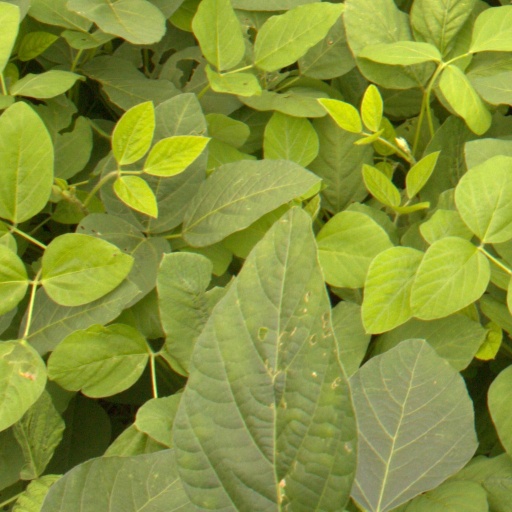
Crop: soybean